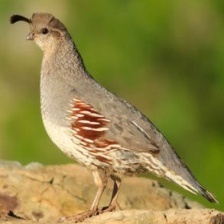
Species: GAMBELS QUAIL
Scientific name: CALLIPEPLA GAMBELII
ImageNet parent category: quail